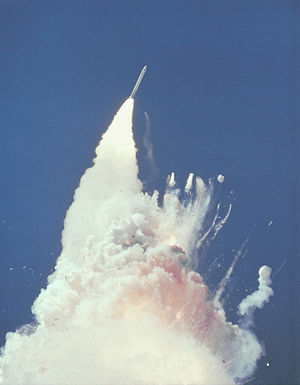
Rumfærge-programmet / Rumfærgemissioner / 1980'erne
Challenger-ulykken.
Rumfærge-programmet blev planlagt under Nixons præsident periode i 1969 og første flyvning med NASAs rumfærge var i 1981.